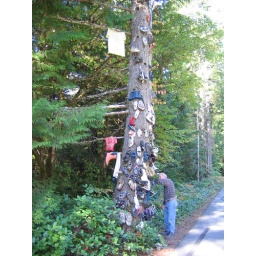
We came across this tree in the middle of nowhere on our way to the fish hatchery.